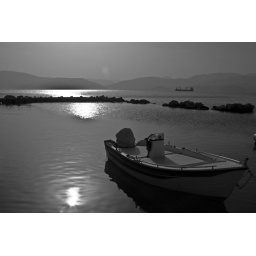
A ship in the harbor is safe...but that's not what ships are made for - 20081102_2046edbw